Latakia

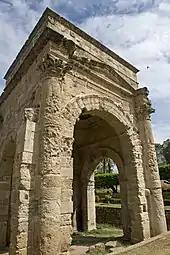
Latakia Tetraporticus, built by Septimius Severus in AD 193

Pompey the Great conquered the city along with most of Syria in the 1st century BC, and Julius Caesar declared the city a "free polis." The Roman emperor Septimius Severus rewarded the city with the title of "Metropolis" in the 2nd century AD, exempted it of the empire's taxation, fortified the city, made it for a few years the capital of Roman Syria and also built the city's famed Tetraporticus around the same time. Some Roman merchants moved to live in the city under Augustus, but the city was always culturally "Greek" influenced. Subsequently, a Roman road was built from southern Anatolia toward Berytus and Damascus, that greatly improved the commerce through the port of Laodicea.